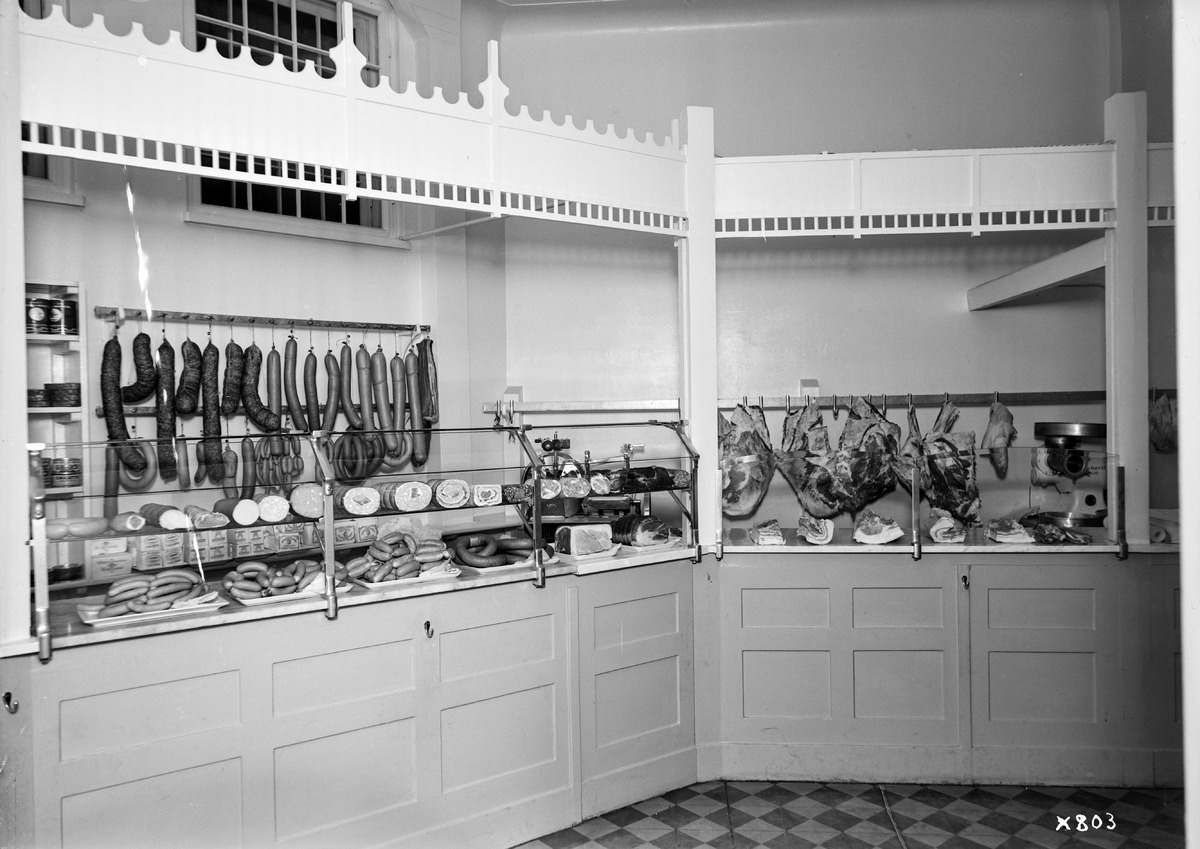
Osuusliike Arinan myymälä
Cooperative shop Arina's store
sisällön kuvaus: Osuusliike Arinan myymälän sisätiloja 25.3.1937. Lihatiski. content description: The interior of the cooperative shop Arina's store on March 25, 1937. Meat section.
Vuosi: 1937
Paikka: , Suomi, Suomi
Aiheet: osuuskaupat; Osuusliike Arina; Osuuskauppa Arina; lihatuotteet; lihatiskit; sisäkuva; liha; myymälät; osuusliikkeet; consumer cooperatives; cooperative shops; retail cooperatives; stores; meat; meat products; meat sections